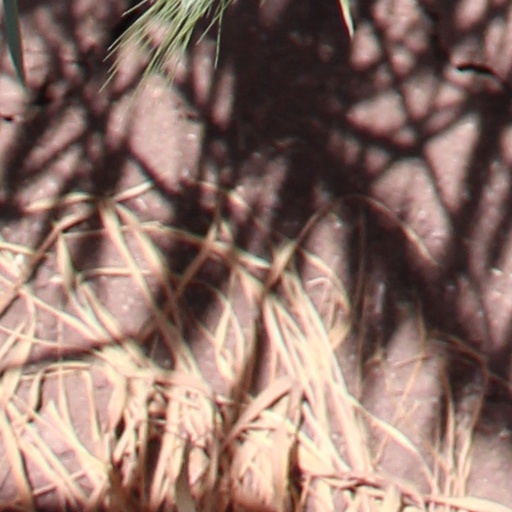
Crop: wheat